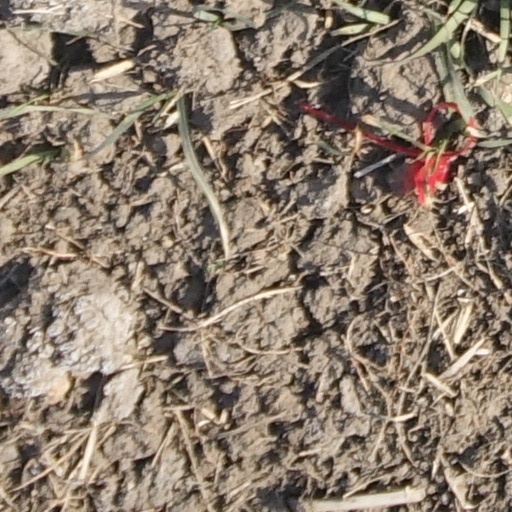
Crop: wheat